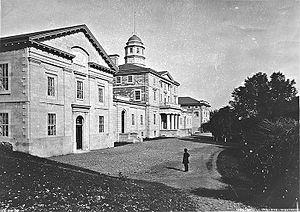
Photographie, Pavillon des arts, McGill College, Montréal, QC, vers 1875, William Notman (1826-1891), Sels d'argent sur papier monté sur papier - Papier albuminé - 20 x 25 cm